Melton Constable Railway Works

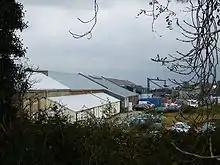
The works from the back

William Marriott was at Melton Constable from the start. He is known as the 'Father of the M&GN'. Concrete was probably his biggest lasting legacy to the modern world.